Poseidon

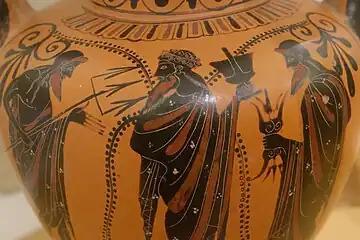
From left to right: Poseidon, Dionysos, Zeus. Black figured neck-amphora, 540 BC. National Museum of Denmark, Copenhagen

During the Mycenean period Poseidon was worshipped in several regions in Greece. At Pylos and some other cities he was a god of the underworld (Lord of the Underworld) and his cult was related to the protection of the palace. He carried the title anax, king or protector. His consort potnia, lady or mistress, was the Mycenean goddess of nature. Her main aspects were birth and vegetation. Poseidon had the title "Enesidaon" (earth-shaker) and in Crete he was associated with the goddess of childbirth Eleithyia. Through Homer the Mycenean titles were also used in classical Greece with similar meaning. He was identified with "anax" and he carried the epithets "Ennosigaios" and "Ennosidas" (earth-shaker). "Potnia" was a title which accompanied female goddesses. The goddess of nature survived in the Eleusinian cult, where the following words were uttered: "Mighty Potnia bore a strong son". In the heavily sea-dependent Mycenaean culture, there is not sufficient evidence that Poseidon was connected with the sea; it is unclear whether "Posedeia" was a sea-goddess. The Greeks invaders came from far inland and they were not familiarized with the sea.